Bergamo Funicular railway Upper Town - Lower Town

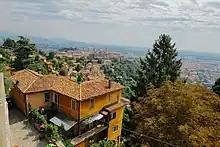
The first thing you will see after using the funicular. View of the city of Bergamo, Italy.

The Funicular Railway Upper City - Lower City (Italian: "Funicolare Città Alta"), is a funicular railway line in the city of Bergamo, Italy. It connects the historic core of "Città Alta" (the suspended built up on a hill) with the "Città Bassa", the financial lower city. Built in 1887, it is one of the two funicular lines serving the city of Bergamo; the other being the Bergamo - San Vigilio funicular.